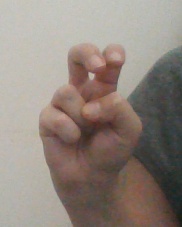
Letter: toot